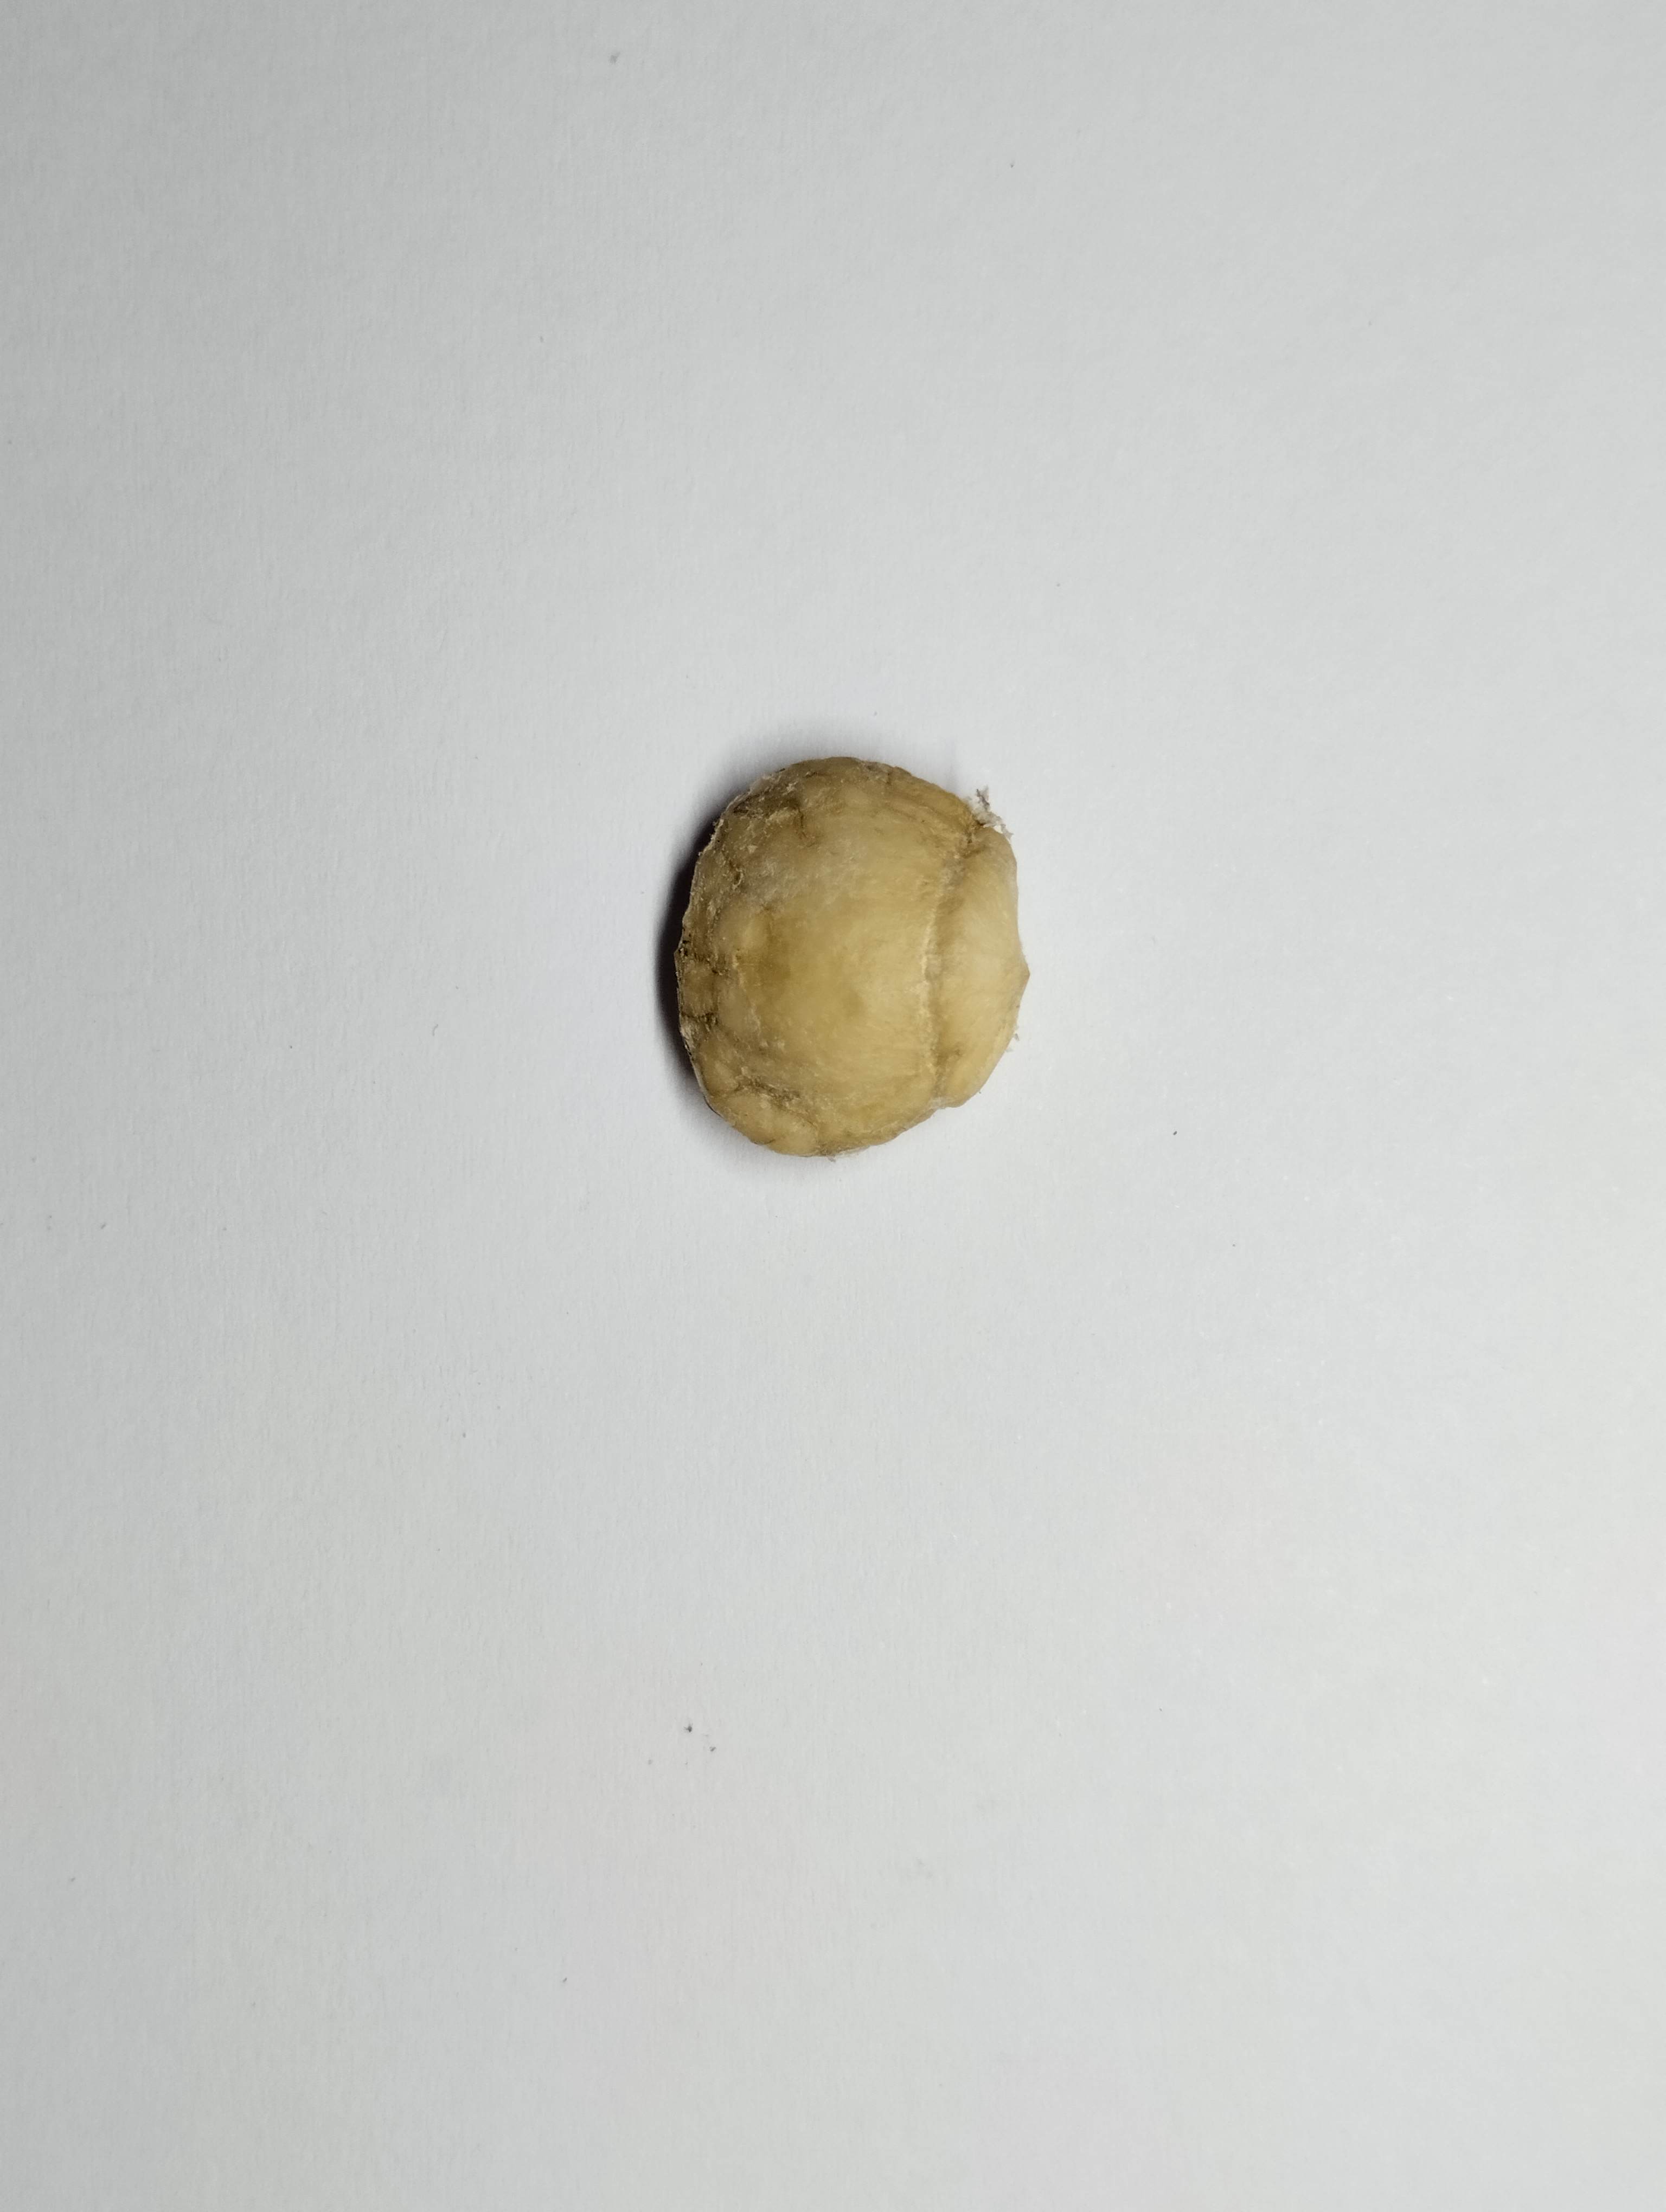
Label: bagus (good seed)